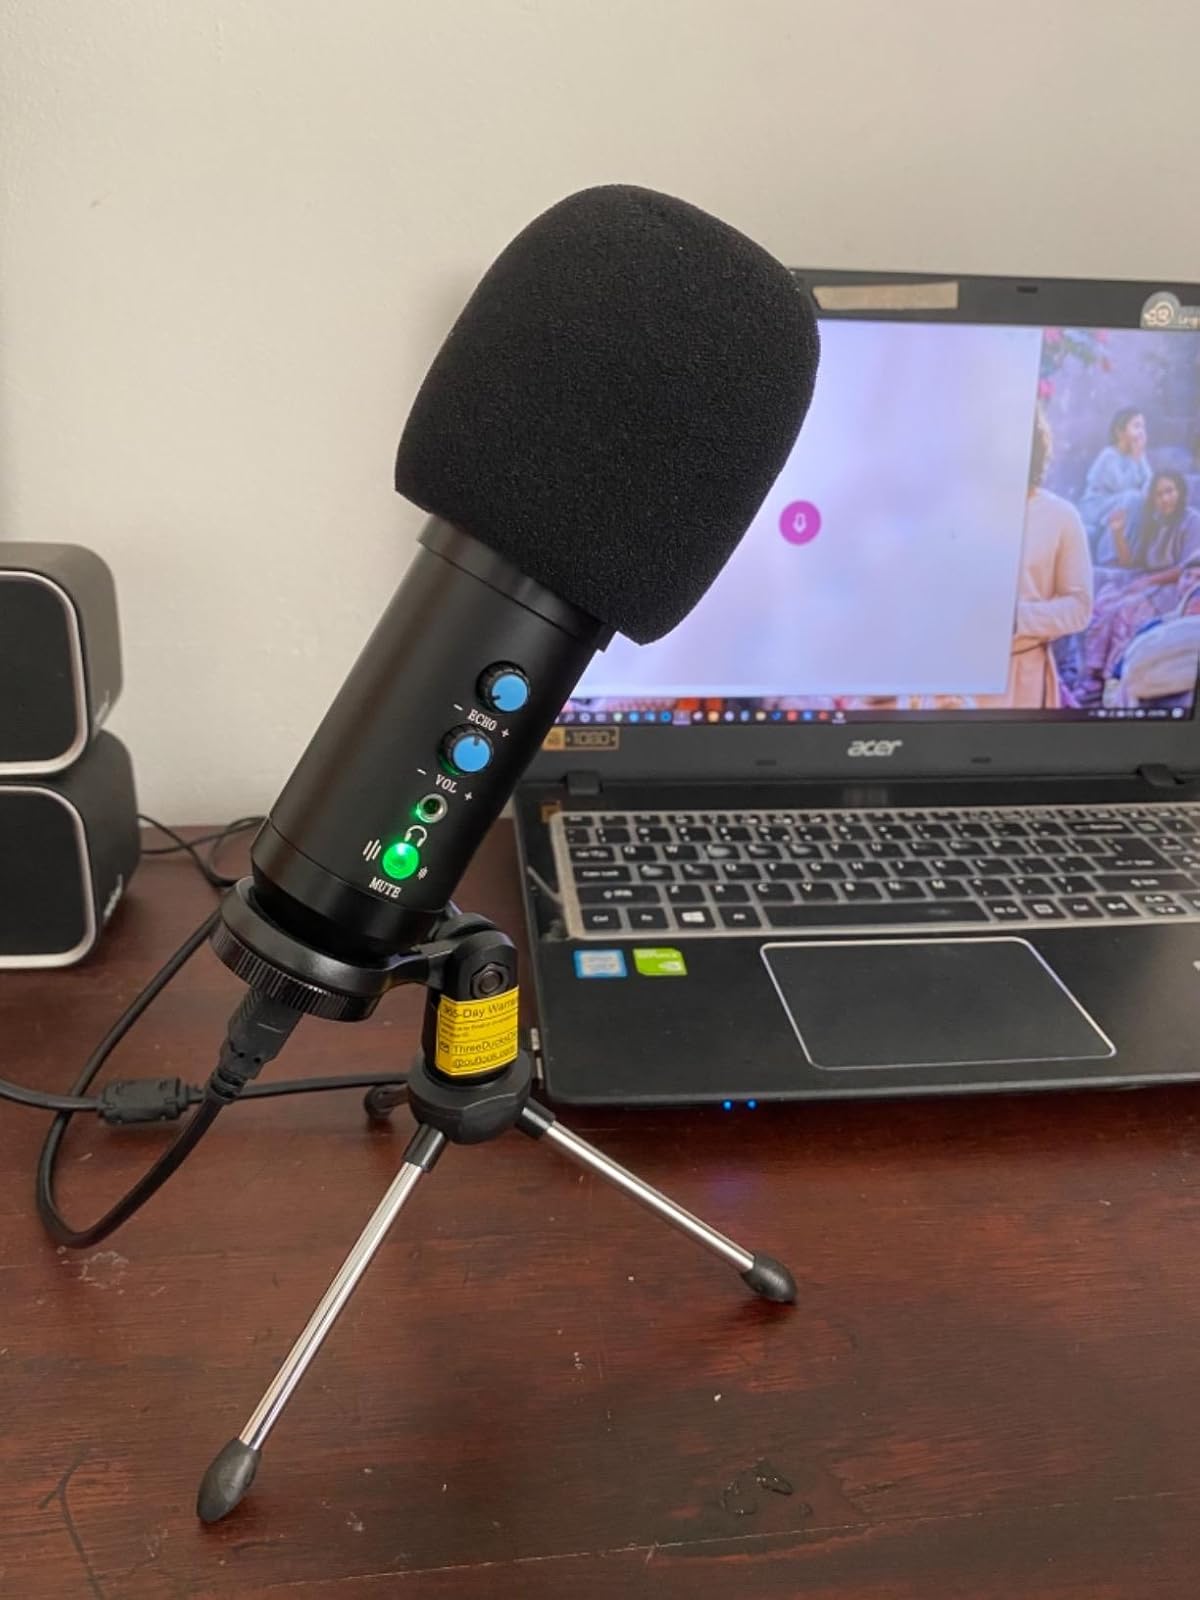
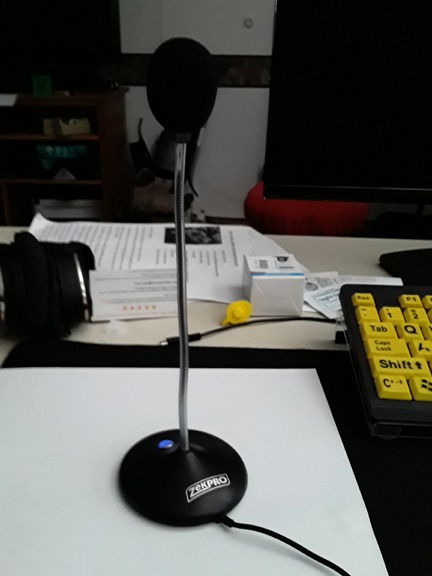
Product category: microphone
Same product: no